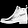
Label: Ankle boot